Charles Dunning (rugby)

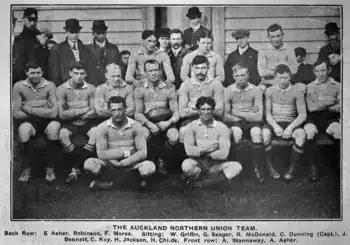
Dunning in the Auckland side to play Wellington on August 5, 1911.

Dunning suffered a leg injury, losing the patella in his right knee in World War I and walked with a stick until his death in 1955.